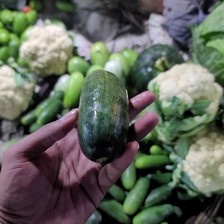
Label: cucumber